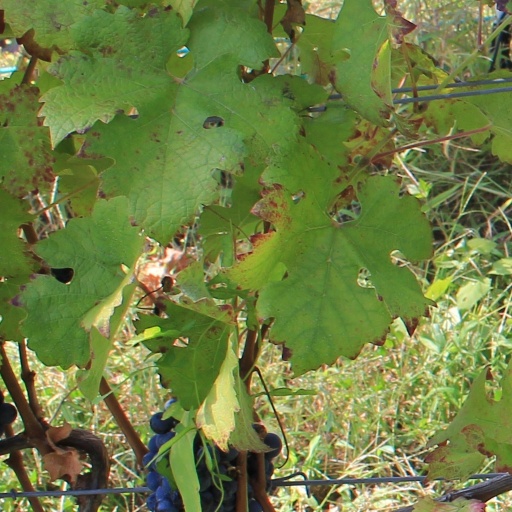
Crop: grape